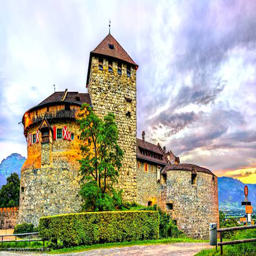
Vaduz Castle